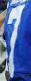
Number: 7